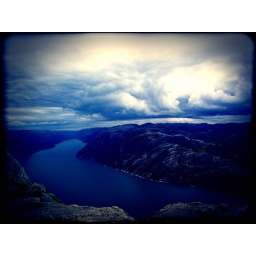
The river in the sky